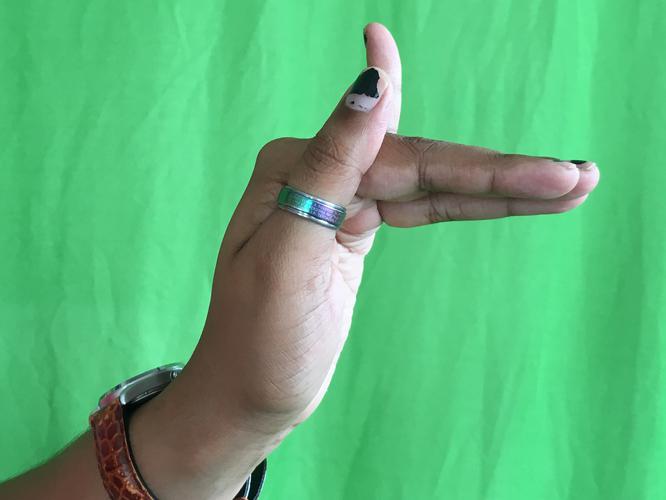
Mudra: Mrigasirsha
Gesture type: single_hand